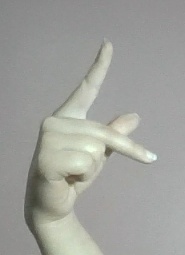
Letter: dha